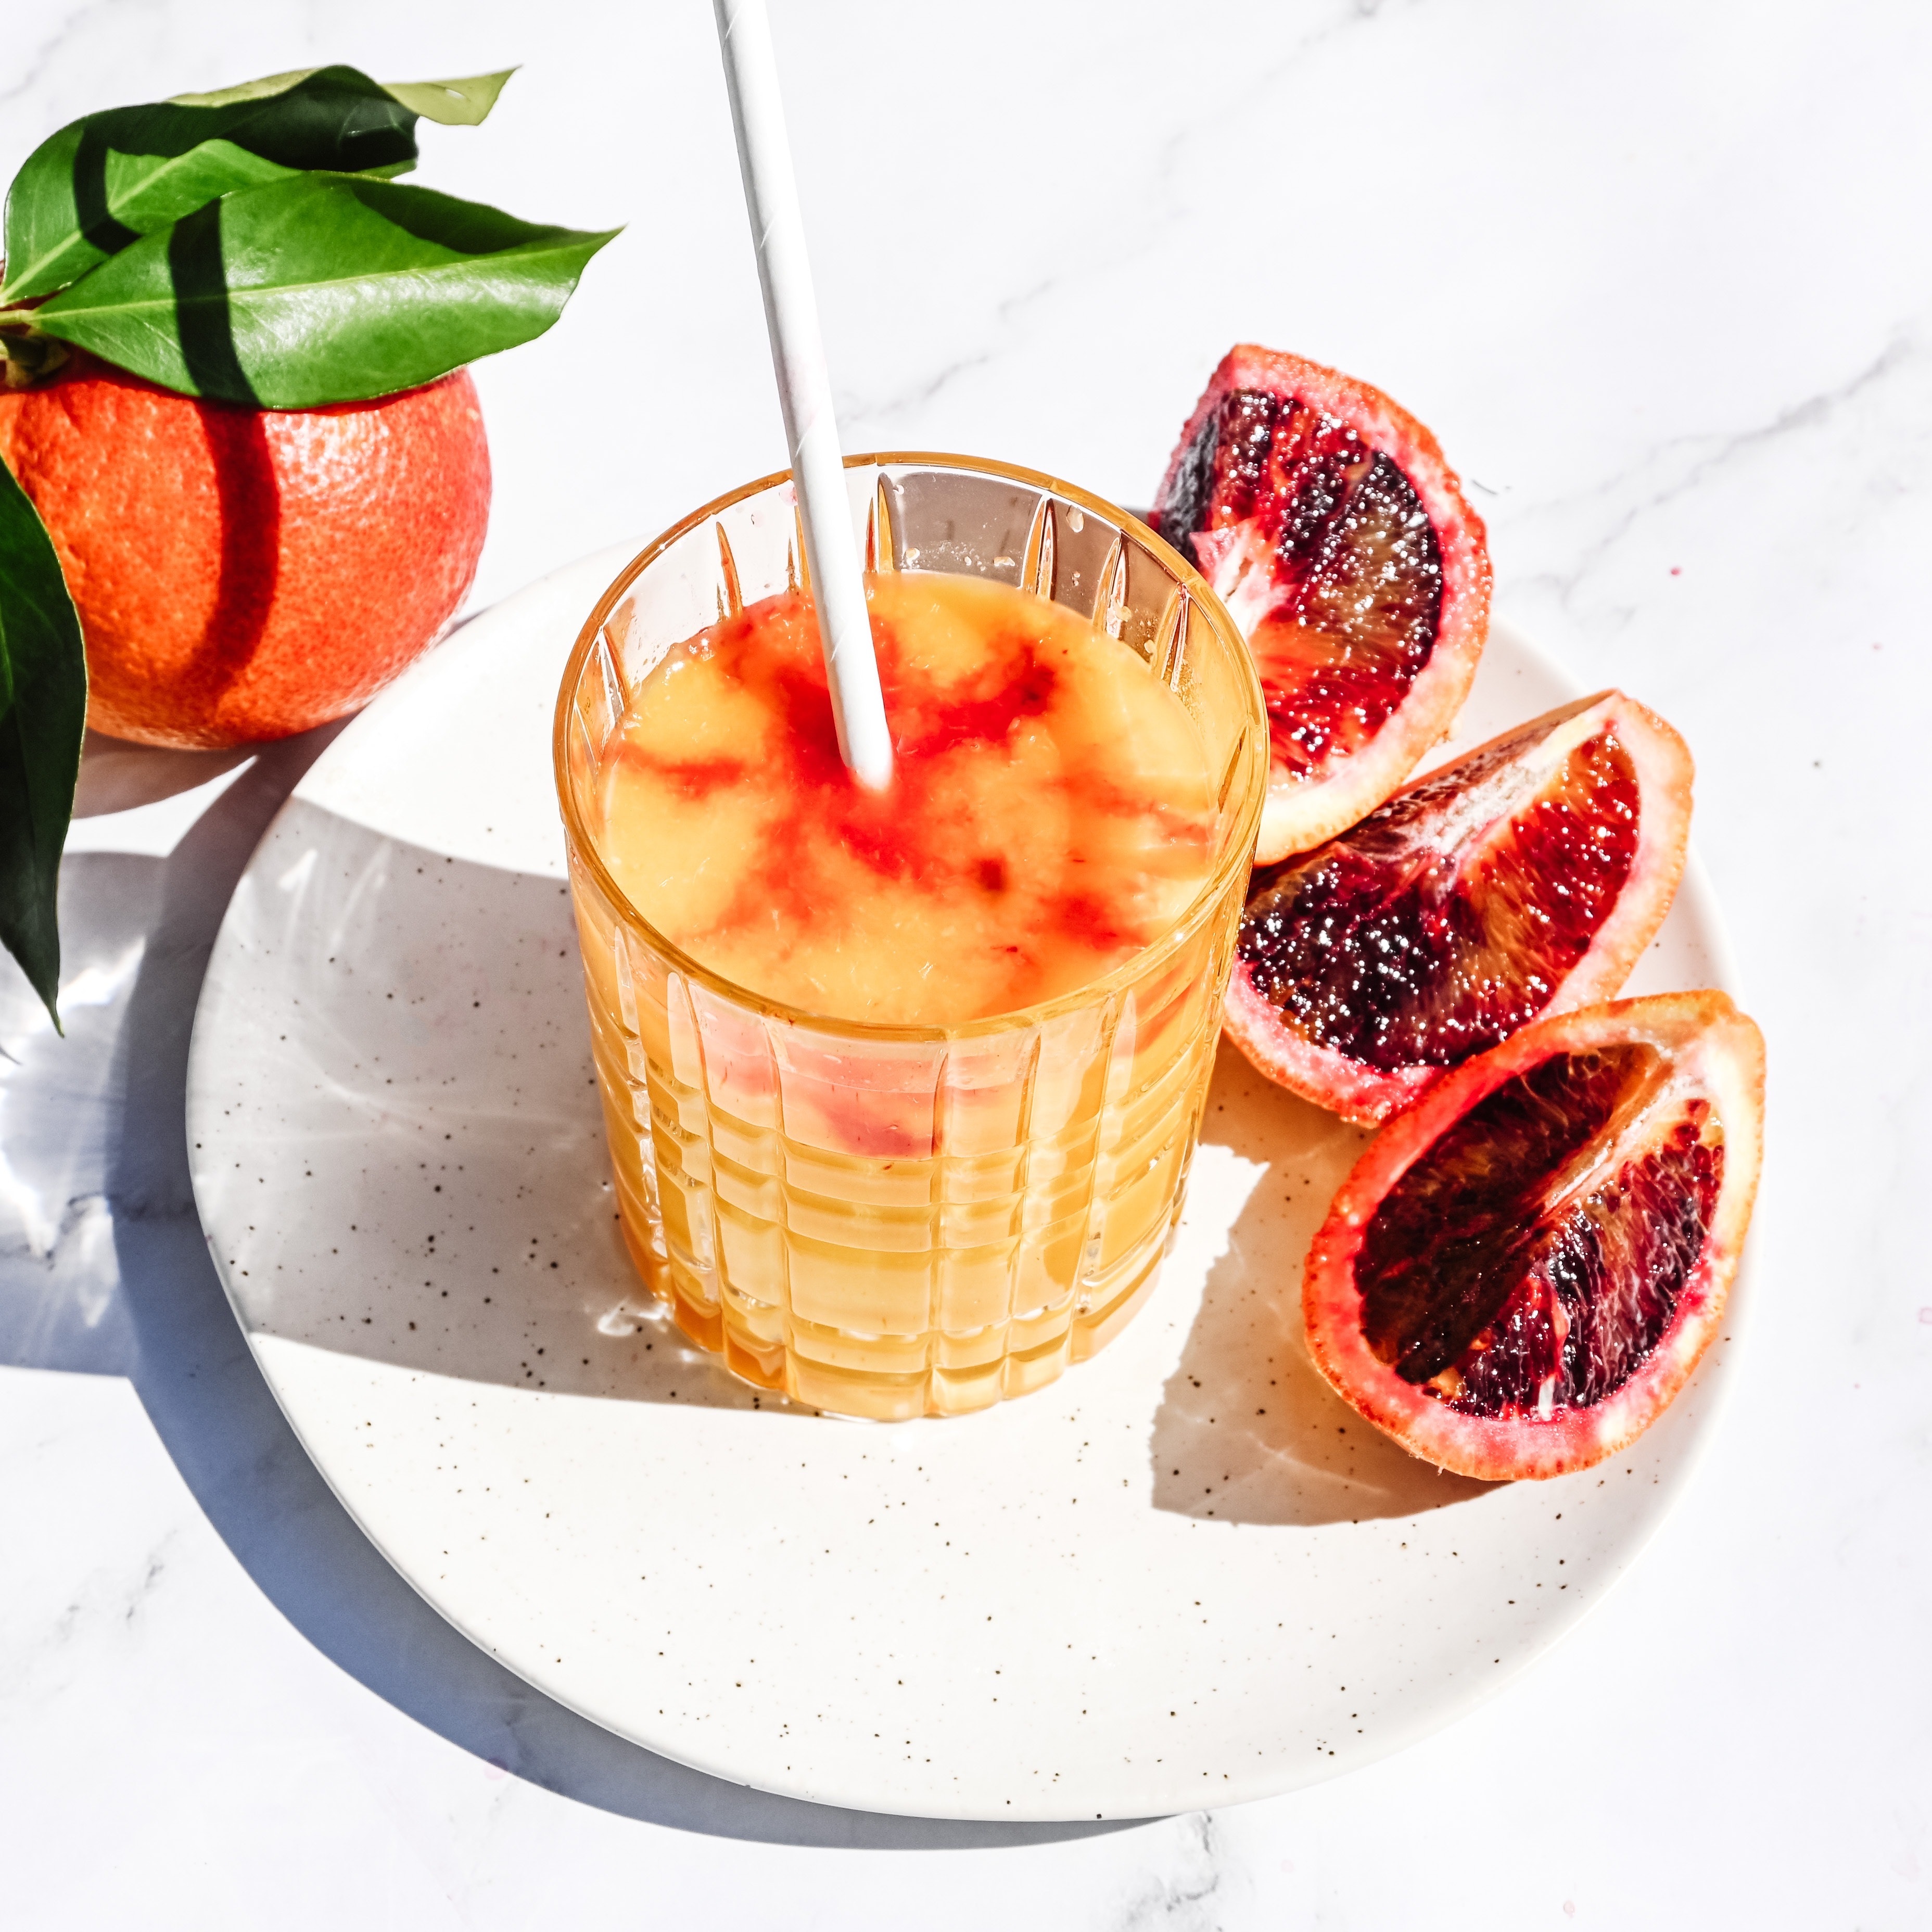
food, tableware, fruit, ingredient, recipe, strawberry, natural foods, cuisine, drink, strawberries, dish, Virginia strawberry, Flavored syrup, produce, cocktail, verrine, compote, berry, garnish, kitchen utensil, cocktail garnish, serveware, plate, panna cotta, Sugar substitute, dessert, sweetness, superfood, saucer, distilled beverage, dairy, classic cocktail, strawberry juice, Aguas frescas, frozen dessert, non alcoholic beverage, delicacy, parfait, la carte food, Superfruit, juice, spoon, dishware, batida, daiquiri, frutti di bosco, punch, breakfast, soft drink, rubus